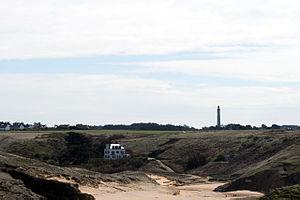
Arletty, nom de scène de Léonie Bathiat, née le 15 mai 1898 à Courbevoie et morte le 23 juillet 1992 à Paris, est une actrice et chanteuse française.